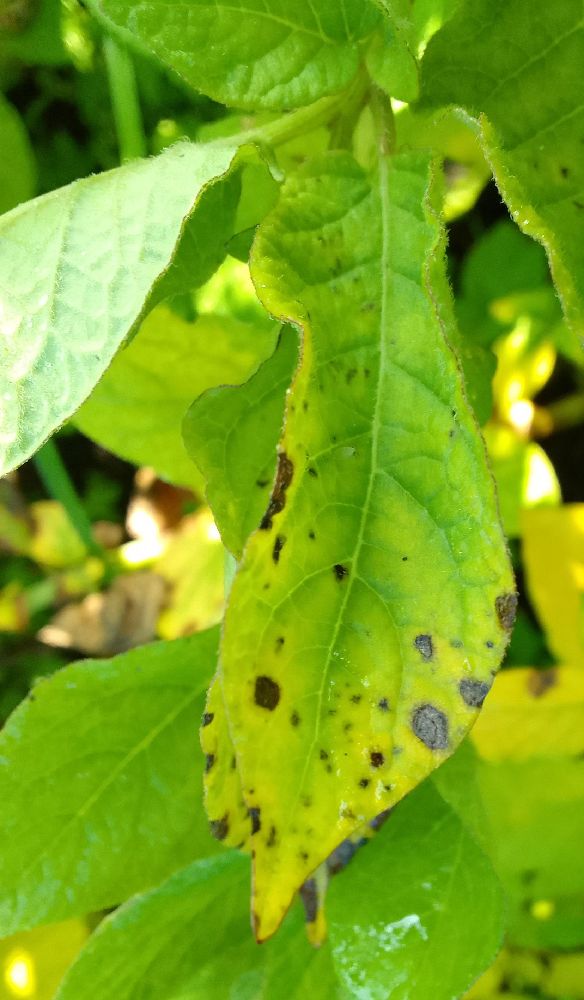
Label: Early blight